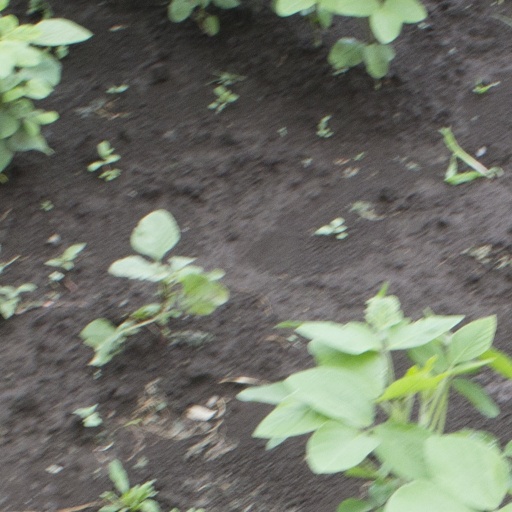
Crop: soybean